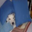
Label: dog